Hurricane Nicole (2016)

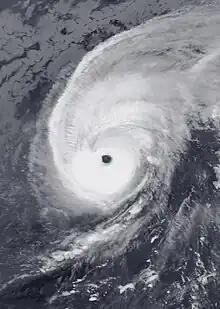
Hurricane Nicole at peak intensity on October 13

Hurricane Nicole was the first major hurricane to directly impact Bermuda since Hurricane Fabian in 2003 and equally one of the strongest hurricanes to do so. The fourteenth named storm, sixth hurricane, and third major hurricane of the 2016 Atlantic hurricane season, Nicole formed in the central Atlantic on October 4. The small, slow-moving storm defied forecasts by steadily organizing despite strong wind shear, and it rapidly intensified to a Category 2 hurricane on October 7. The wind shear finally took its toll by October 8, reducing Nicole to a minimal tropical storm, as a building high pressure system forced the storm southward. Intensification began once again as the storm retreated toward Bermuda, and Nicole reached its peak intensity early on October 13 as a Category 4 hurricane with winds. Shortly thereafter, increased vertical wind shear weakened the storm to Category 3, and the eye passed over Bermuda later that day. Afterward, Nicole accelerated northeastwards while gradually weakening, but significantly expanding in size as it traversed the Northern Atlantic. By October 18, decreasing sea surface temperatures caused the large hurricane to become extratropical as it accelerated northwards toward Greenland.